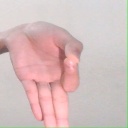
अक्षर: ज्ञ